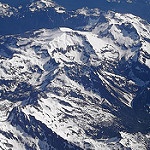
Scene: Outdoor